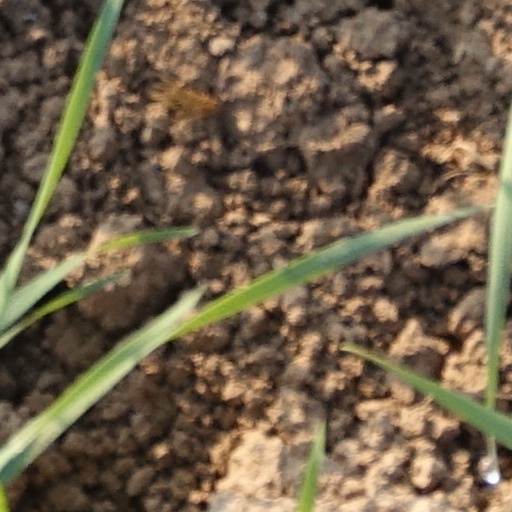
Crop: wheat